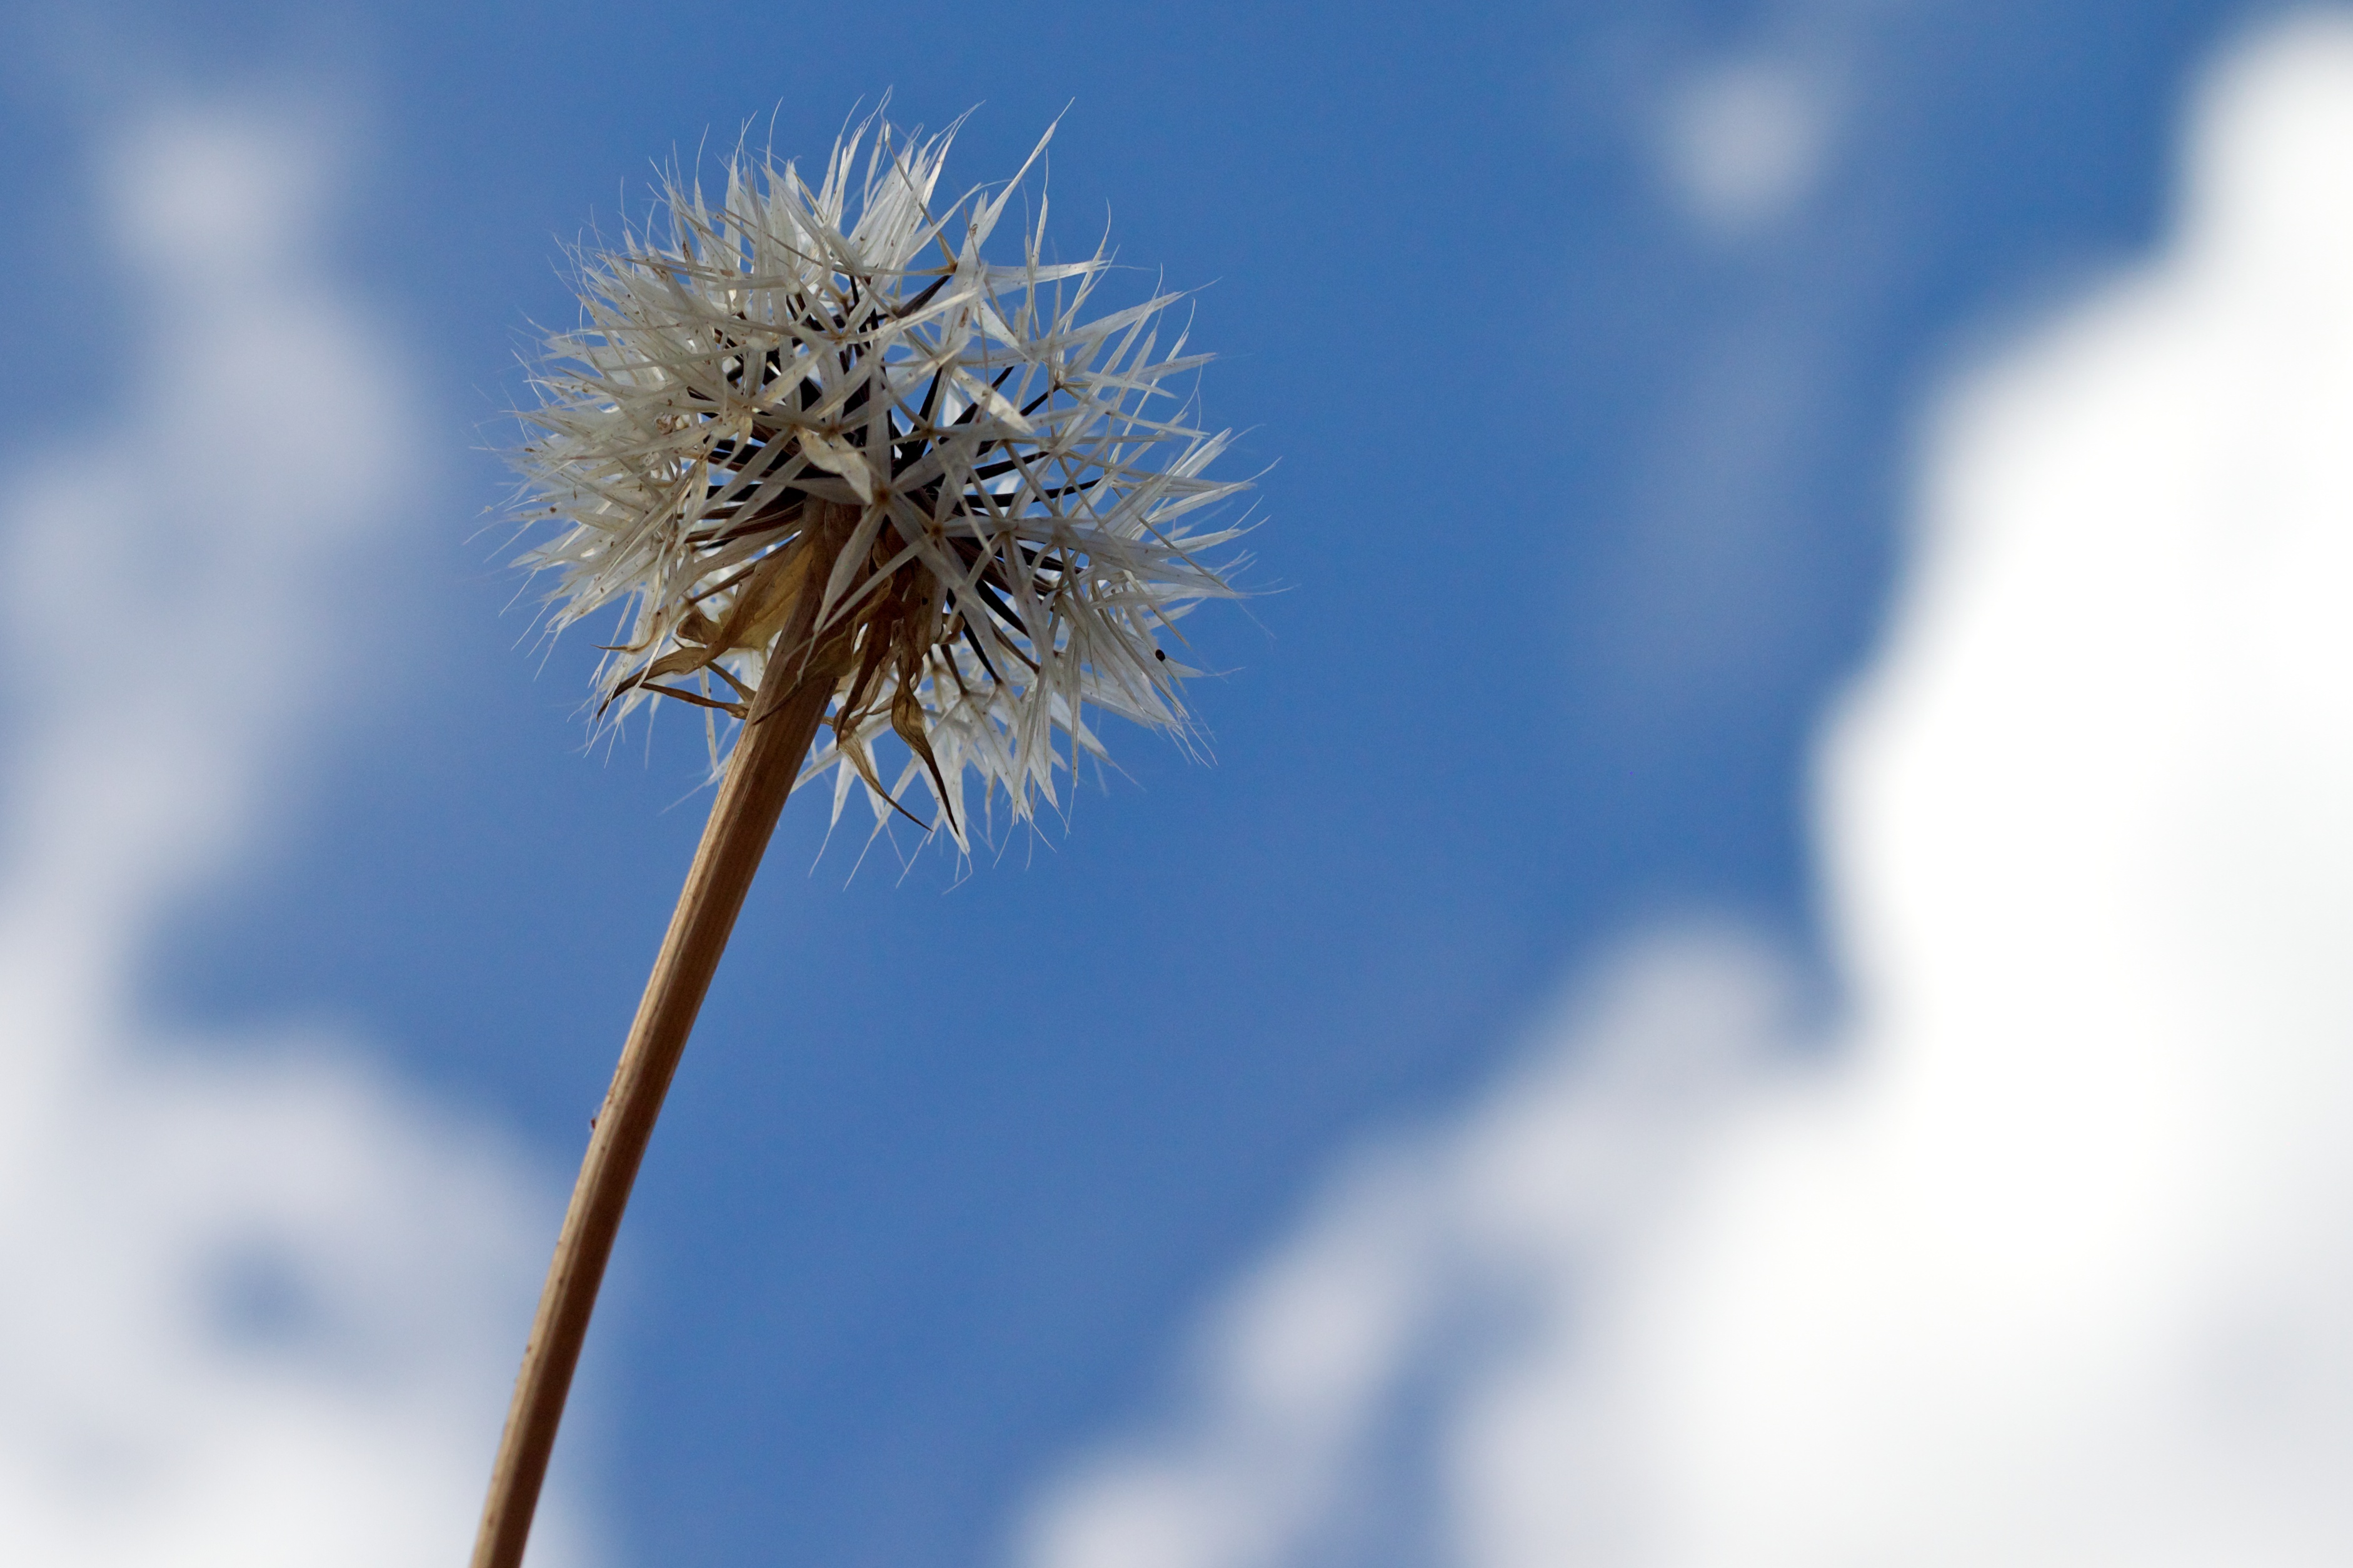
nature, grass, branch, blossom, winter, plant, sky, photography, dandelion, sunlight, leaf, flower, blue, flora, close up, 2012366, macro photography, flowering plant, daisy family, grass family, plant stem, land plant